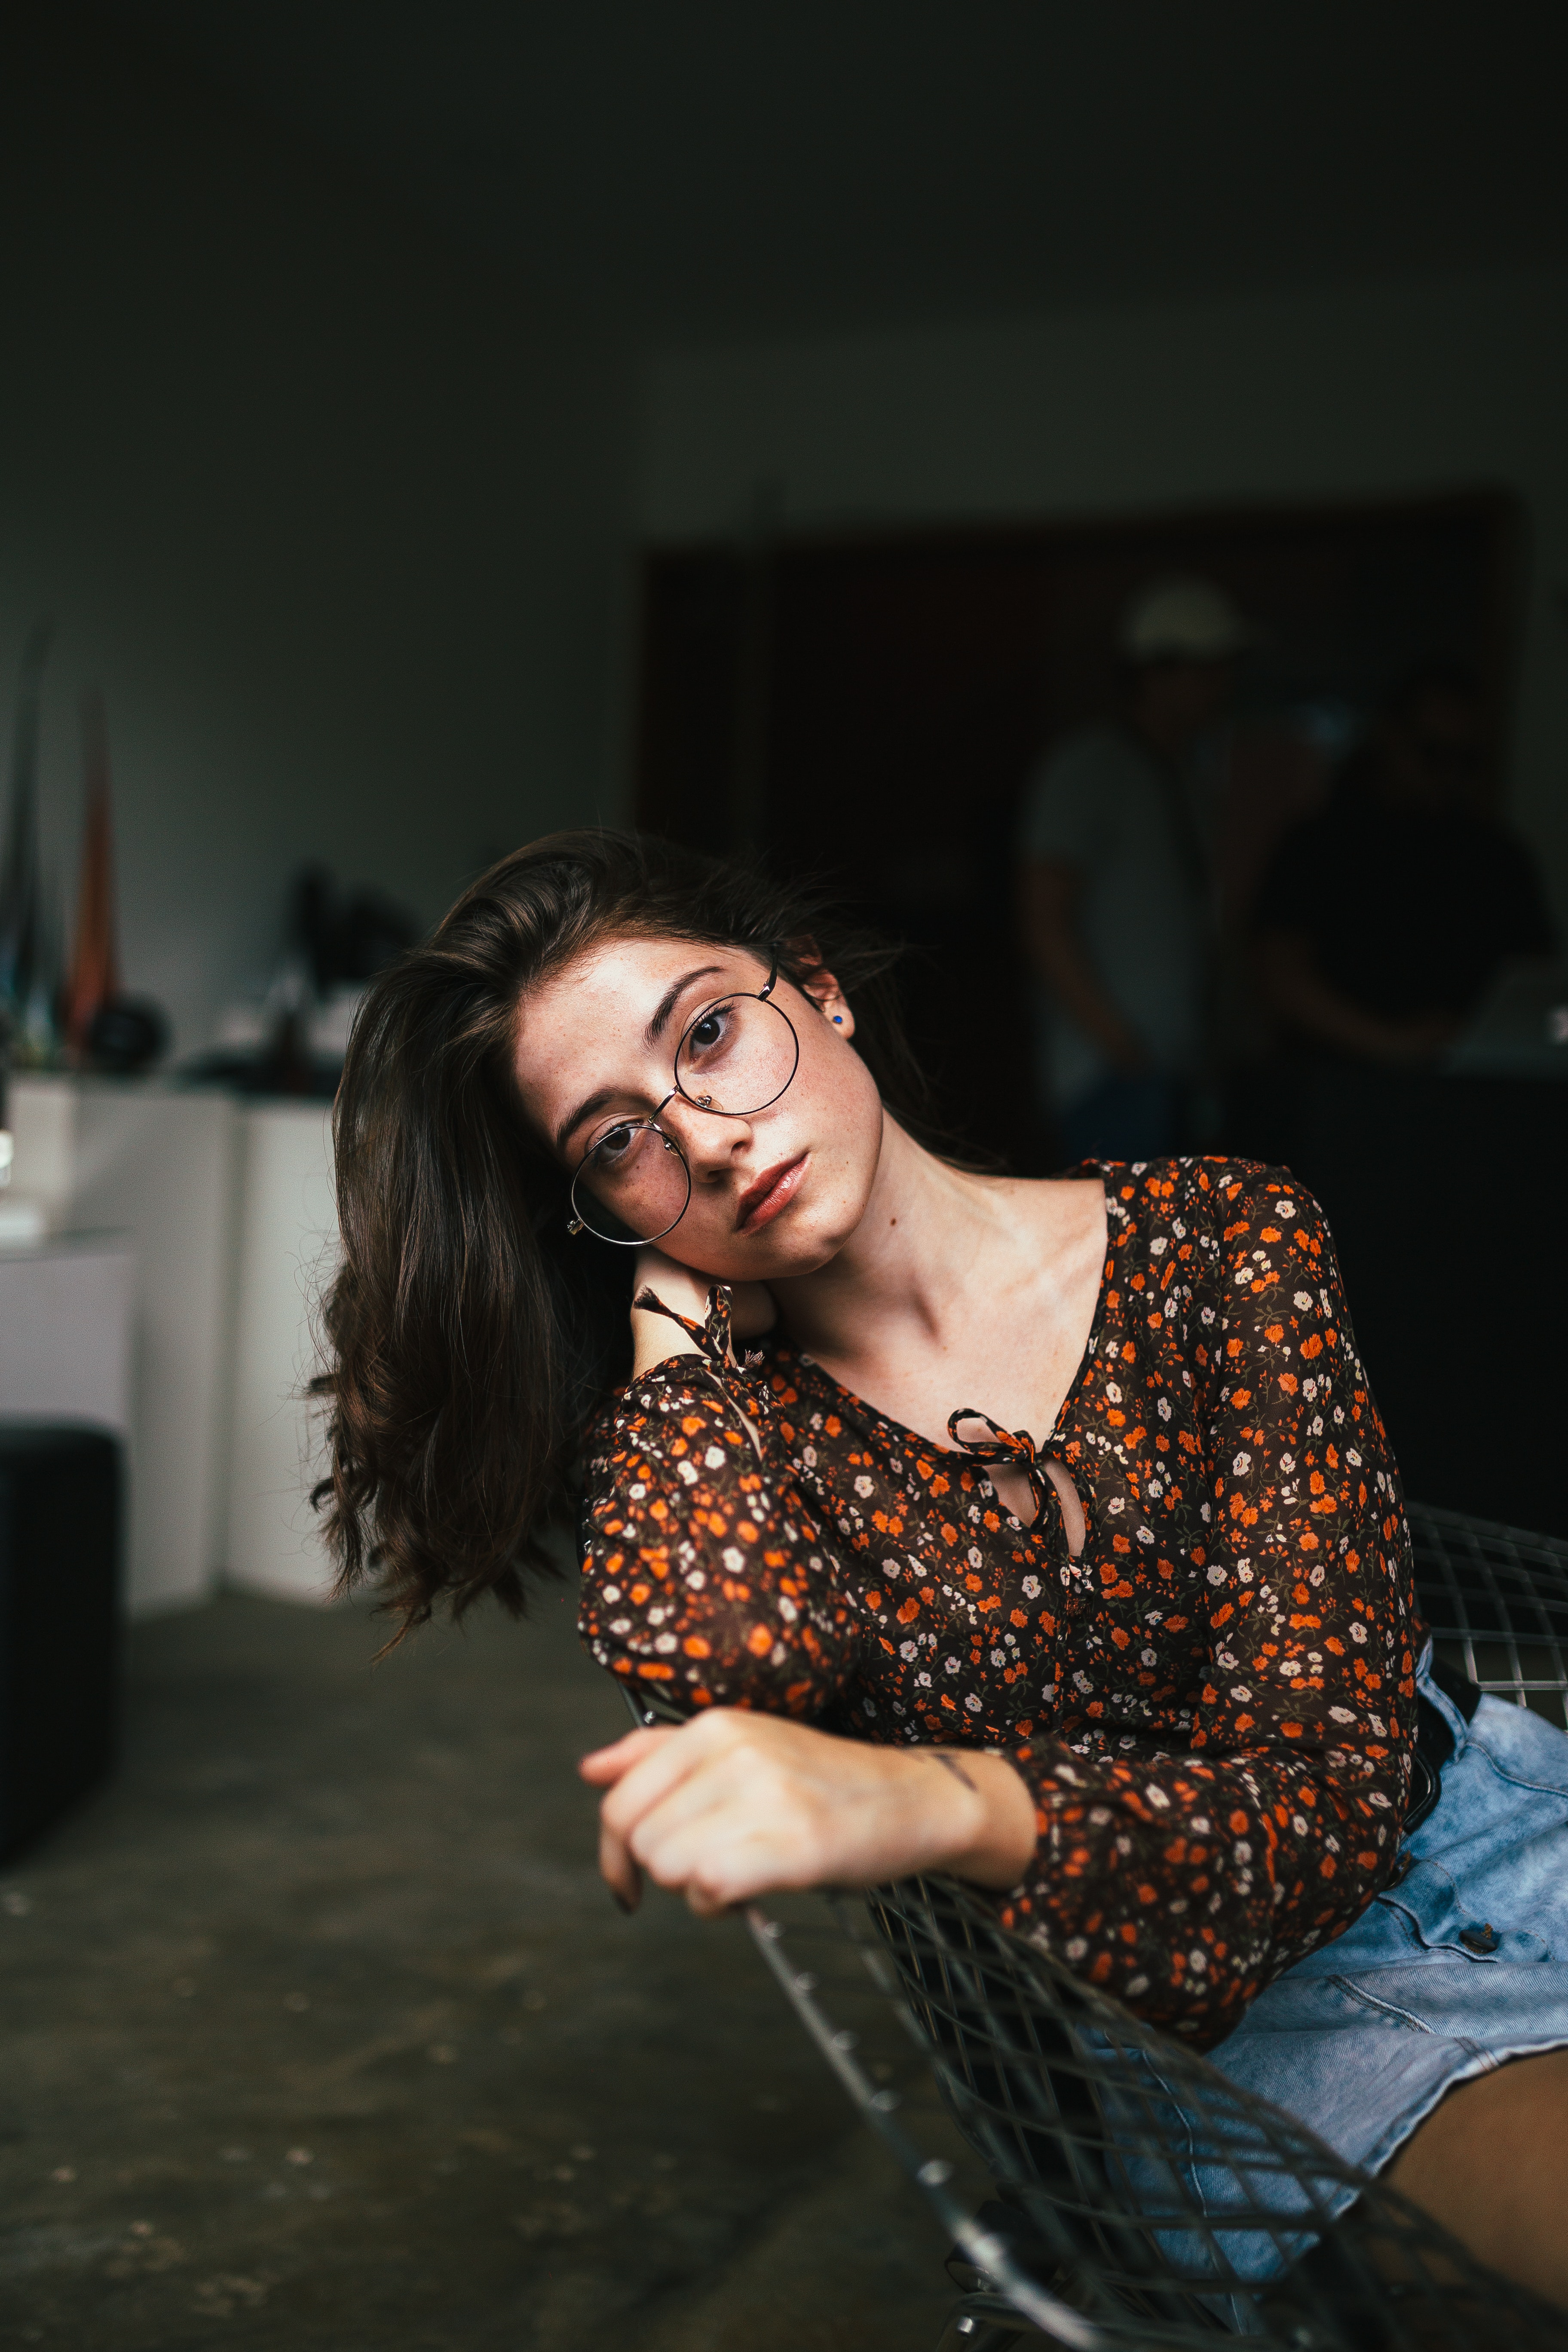
hair, beauty, yellow, fashion, smile, long hair, photography, eye, design, lip, flash photography, photo shoot, brown hair, fun, dress, room, sitting, black hair, model, pattern, night, fashion design, portrait photography